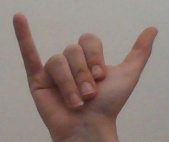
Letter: ya